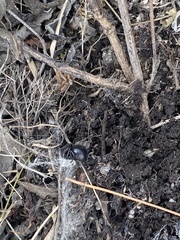
Species: Lactrodectus_hesperus